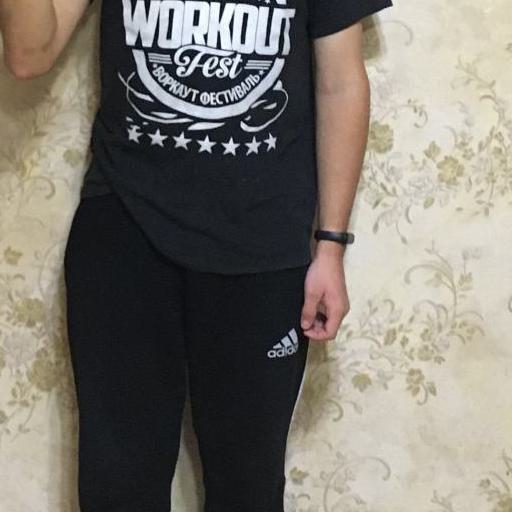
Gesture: no_gesture